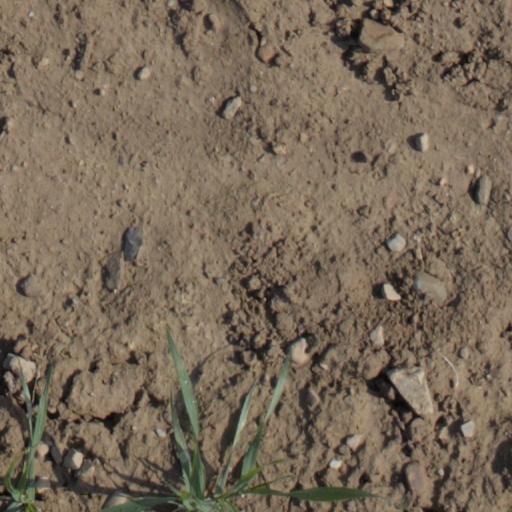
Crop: wheat